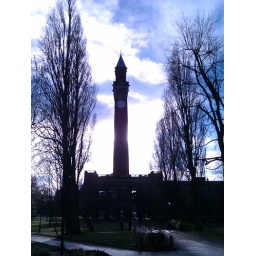
also known as Old Joe... tallest free standing clock tower in GB, maybe even Europe. Taller than Big Ben.